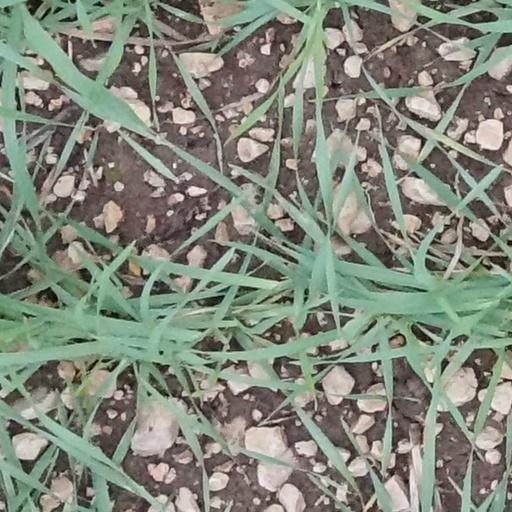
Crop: wheat